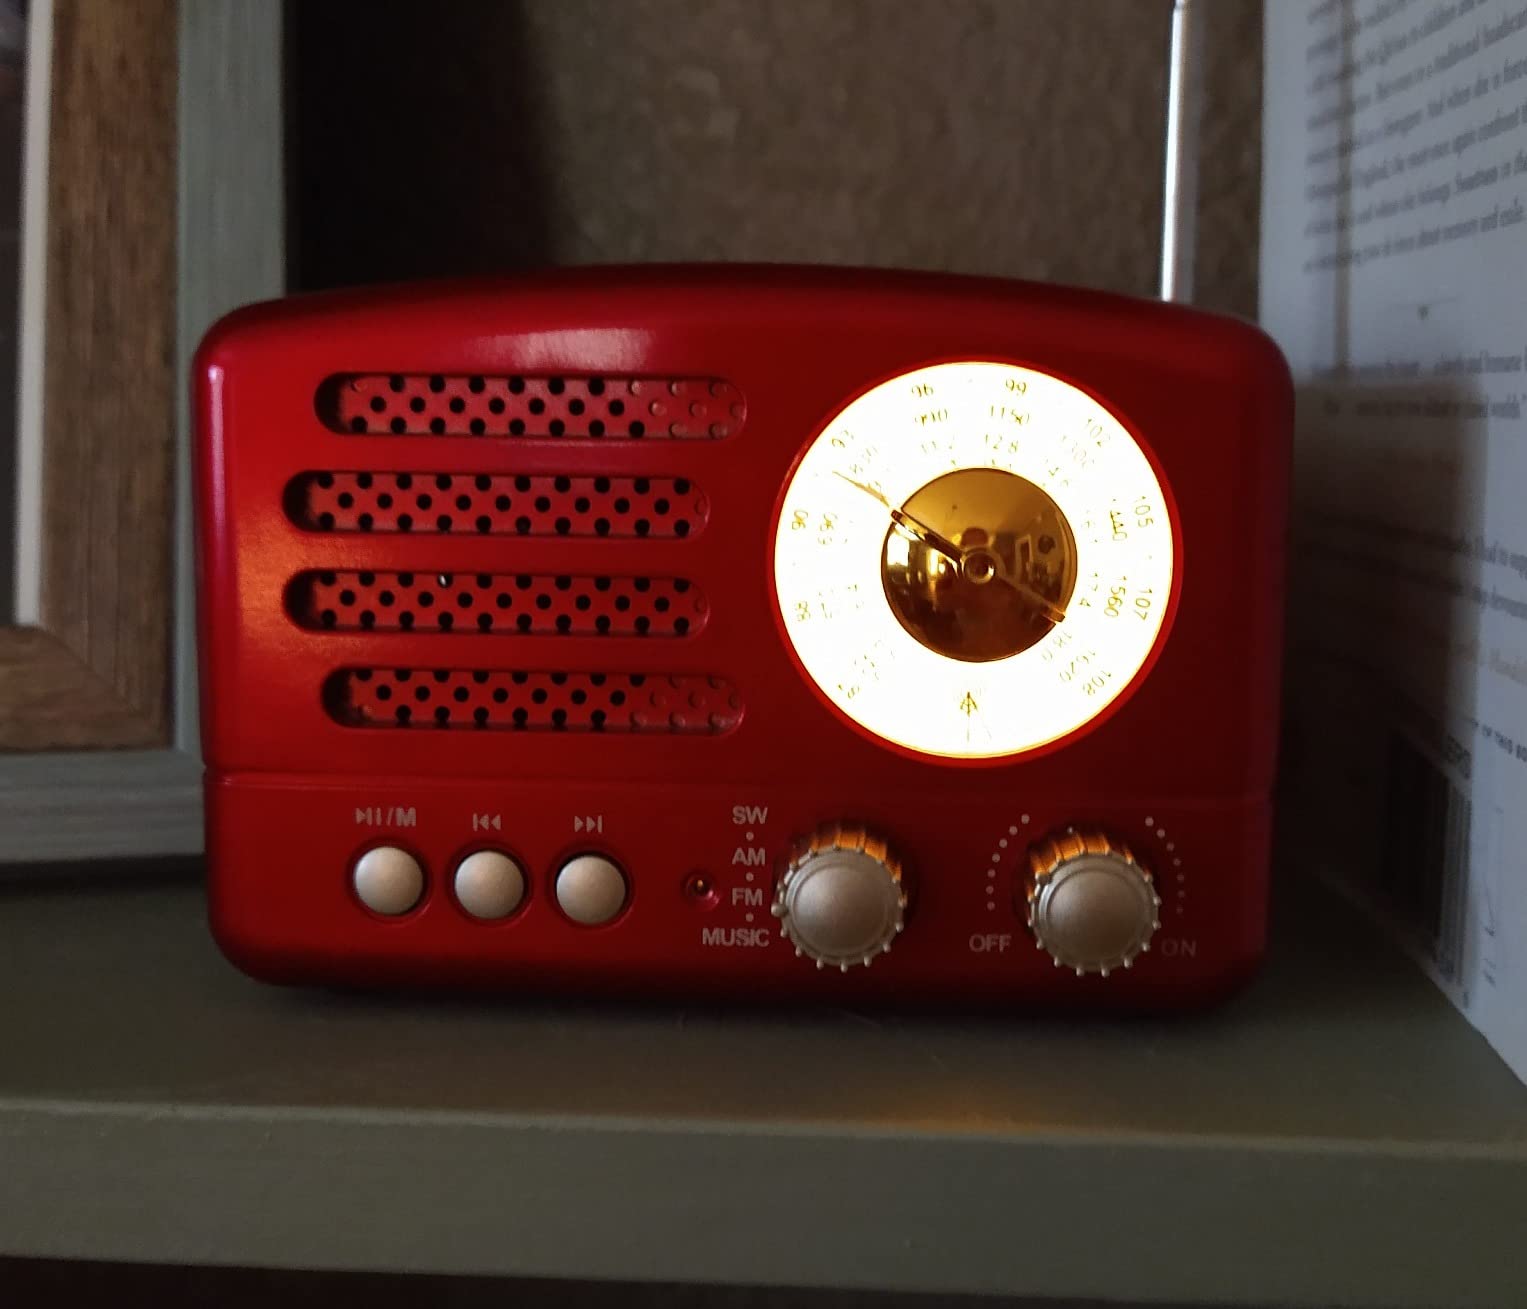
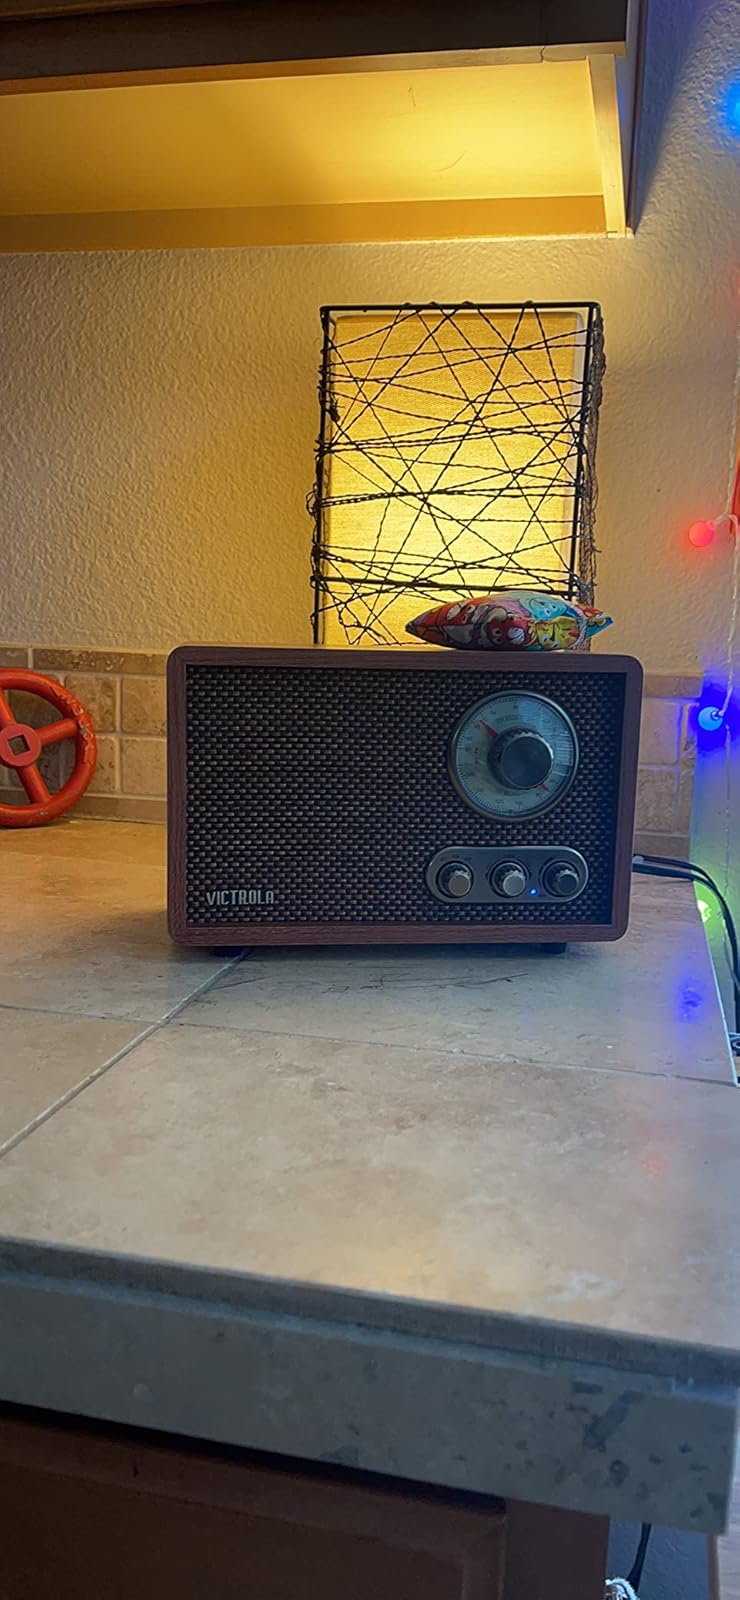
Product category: radio
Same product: no